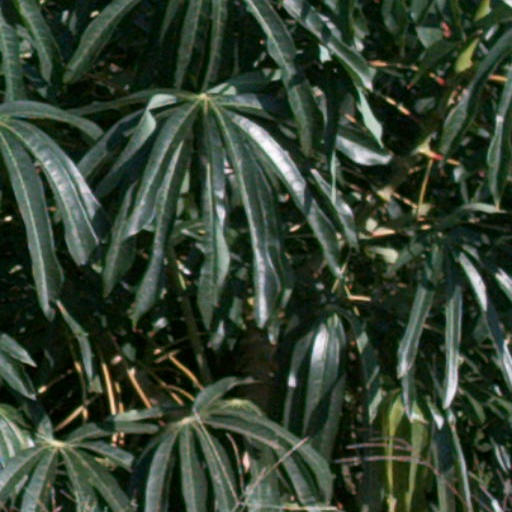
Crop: cassava